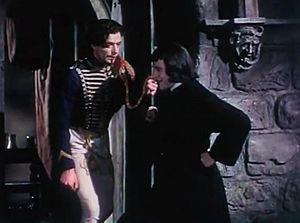
Eugène Deckers, né le 22 octobre 1913 à Anvers et mort le 13 juillet 1977 à Paris, est un acteur belge, généralement crédité Eugene Deckers.